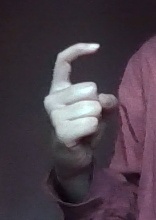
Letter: ra